Jubilee Medal "65 Years of Victory in the Great Patriotic War 1941–1945"

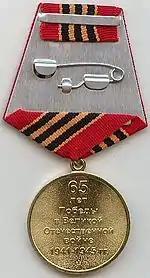
Reverse of the Jubilee Medal "65 Years of Victory in the Great Patriotic War 1941–1945"

The Jubilee Medal "65 Years of Victory in the Great Patriotic War 1941–1945" is a state commemorative medal of the Russian Federation. It was established on March 4, 2009, by Presidential Decree No. 238 to commemorate the 65th anniversary of the victory over Nazi Germany in 1945.